Sankarea: Undying Love

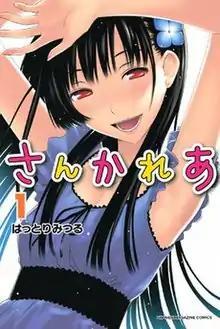
First volume cover, featuring Rea Sanka

is a Japanese manga series written and illustrated by Mitsuru Hattori. The manga was serialized in Kodansha's "Bessatsu Shōnen Magazine" between December 2009 and September 2014 and compiled in eleven volumes. The story follows Chihiro Furuya, a zombie and occult enthusiast in modern Japan, who meets Rea Sanka, a girl who becomes a zombie after drinking an experimental potion.